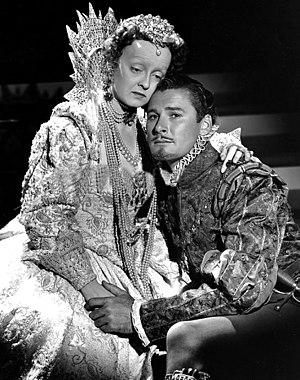
La Vie privée d’Élisabeth d’Angleterre est un film américain réalisé par Michael Curtiz, sorti en 1939.